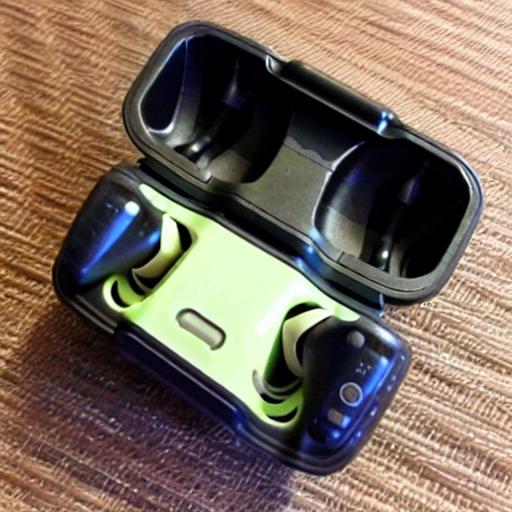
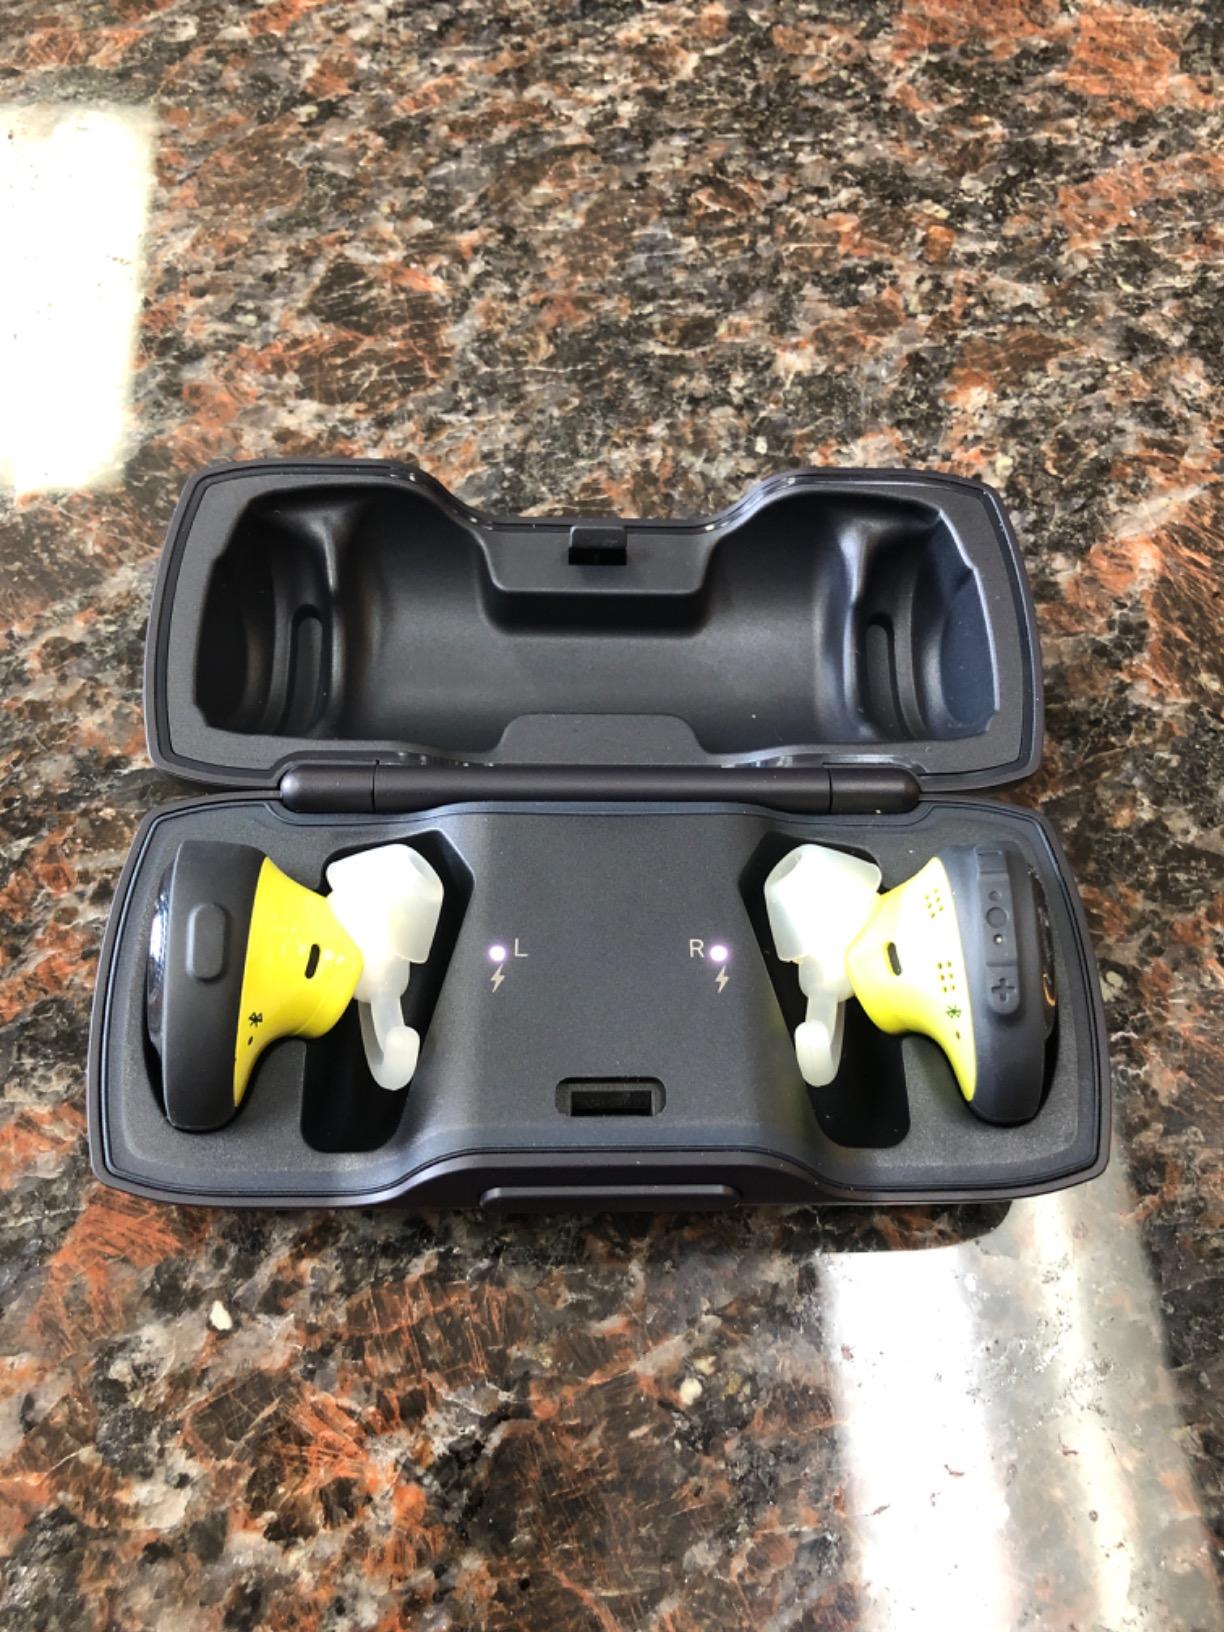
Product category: earbuds
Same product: no